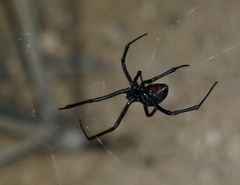
Species: Lactrodectus_hesperus